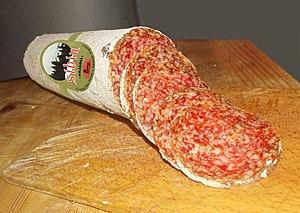
Salami de Sibiu (cuisine roumaine, photo de 1988 par moi-même - rarissime à l'époque)
Le salam de Sibiu, littéralement salami de Sibiu connu aussi sous le nom de salam de iarnă est une charcuterie roumaine, en principe fumée au bois de hêtre, à base de viande de porc, de lard, de sel, de poivre, d'ail et d'épices. Pendant le régime communiste de Roumanie le salami de Sibiu était considéré comme un produit de luxe.
La cuisine roumaine et moldave est l'ensemble des plats, vins et autres boissons traditionnelles de Roumanie et de Moldavie, avec les pratiques, traditions et usages afférents. Les principales spécialités des deux pays sont les Alivenci, les Ardei umpluți, le Balmoș, la Brânzoaică, le Bulz, les Cocoloși, la Mămăligă, les Mititei, la Plăcintă, les Sarmale, les Sărmăluțe în foi de viță et la Tochitură.